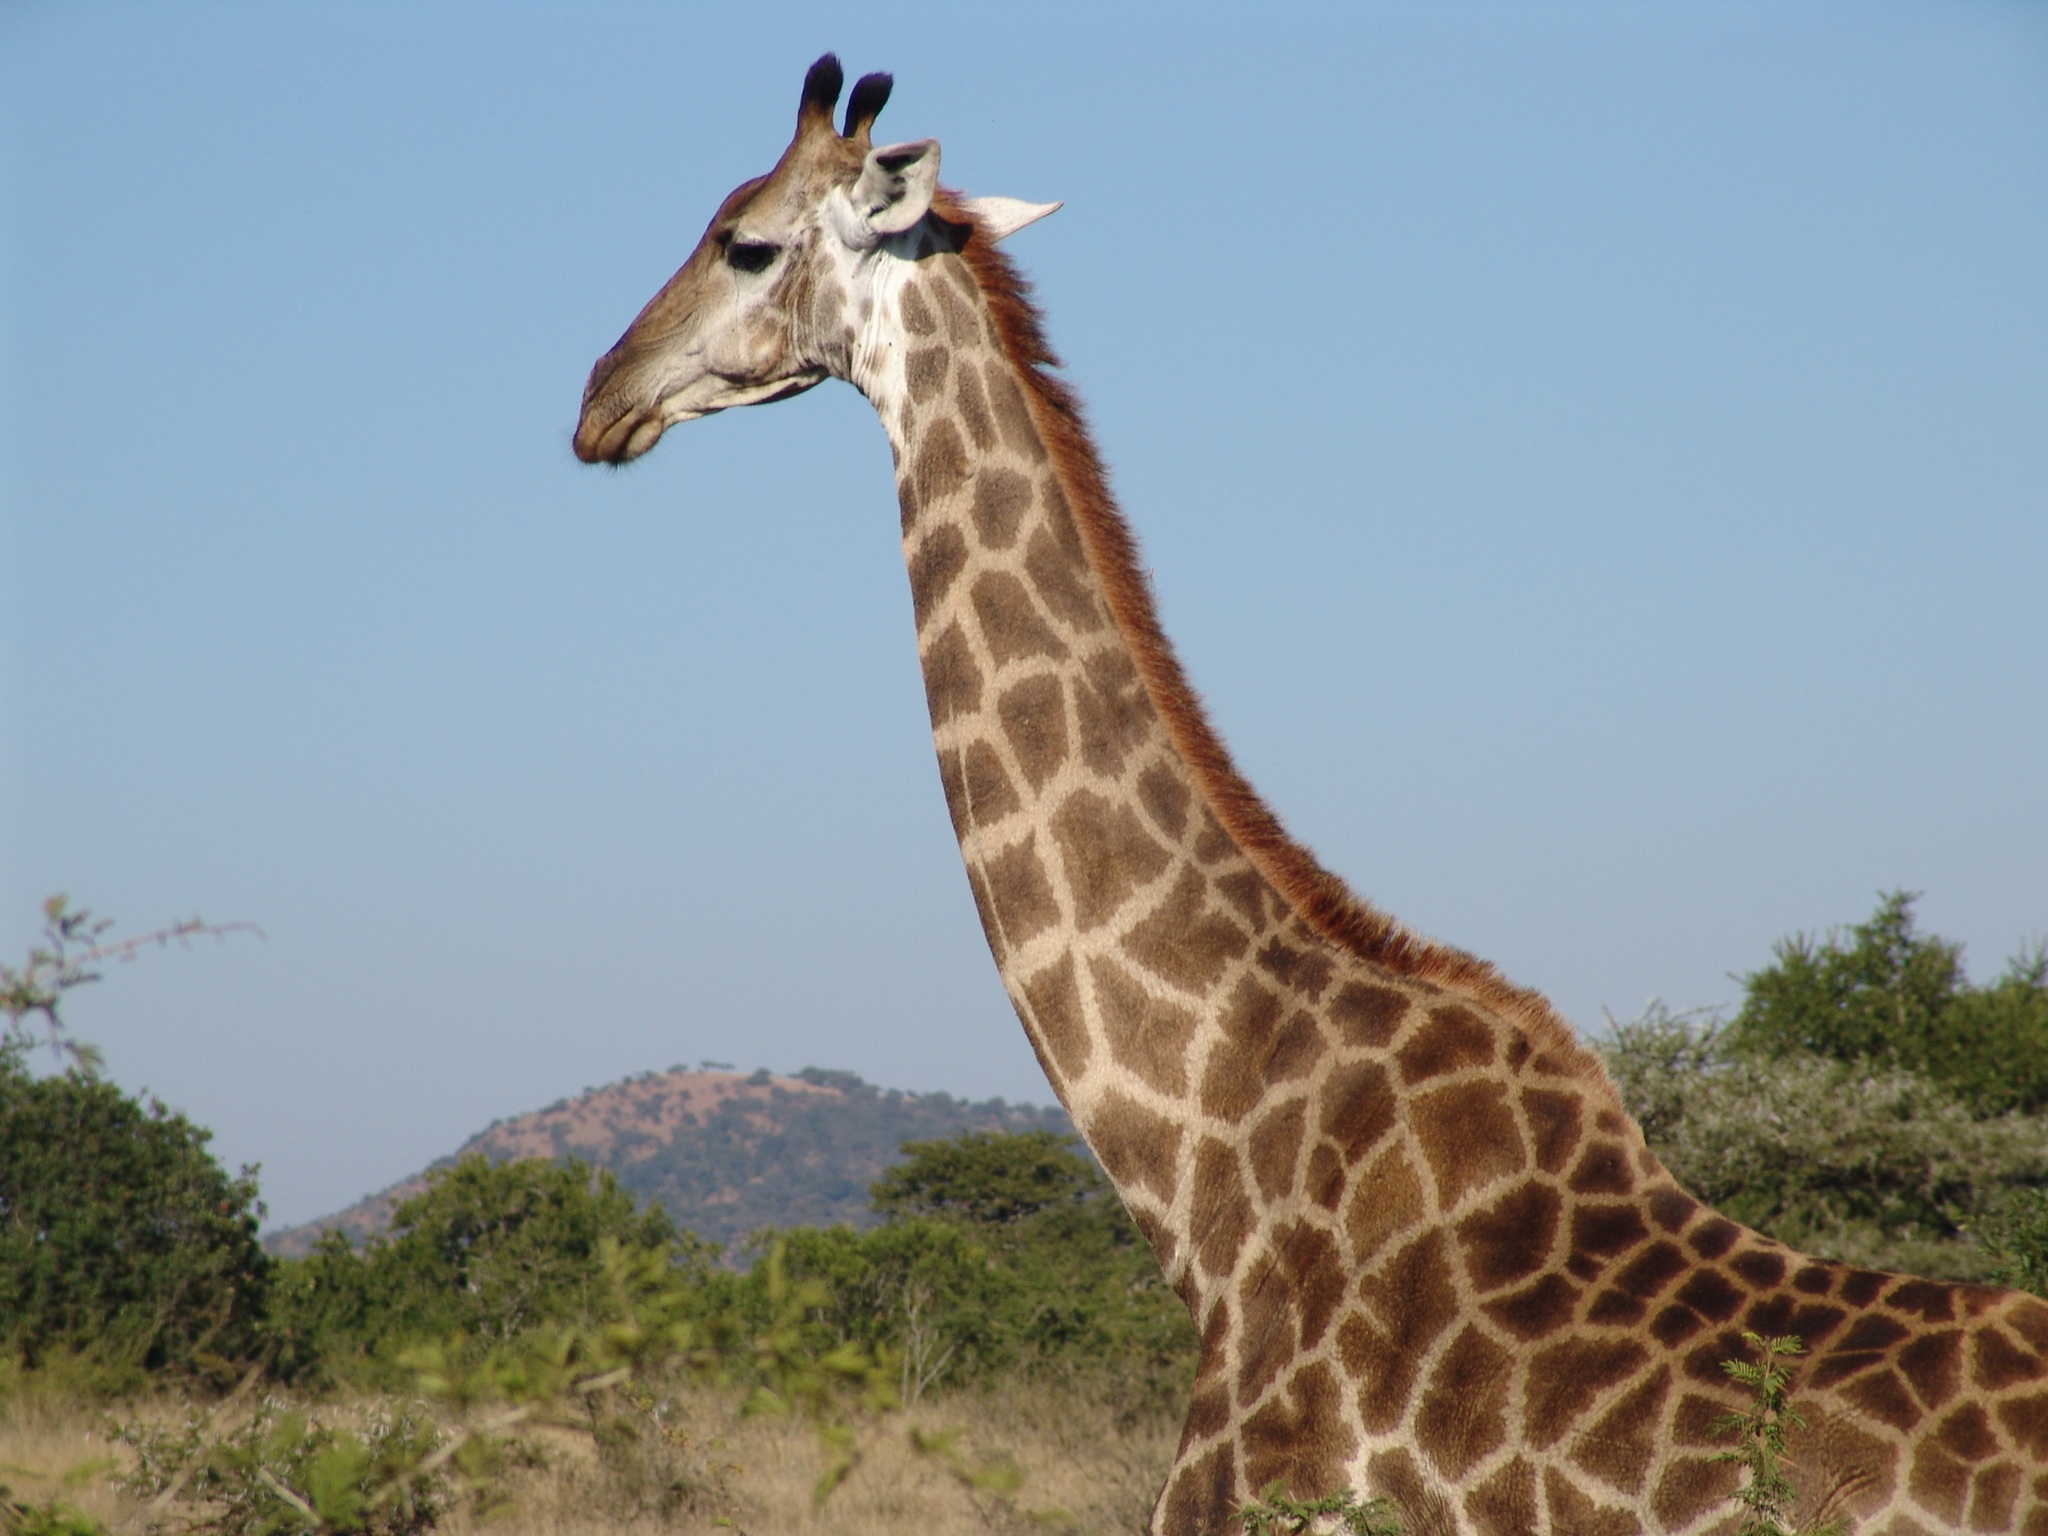
nature, adventure, wildlife, africa, mammal, fauna, savanna, giraffe, vertebrate, safari, giraffidae